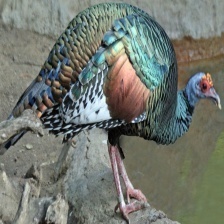
Species: OCELLATED TURKEY
Scientific name: MELEAGRIS OCELLATA